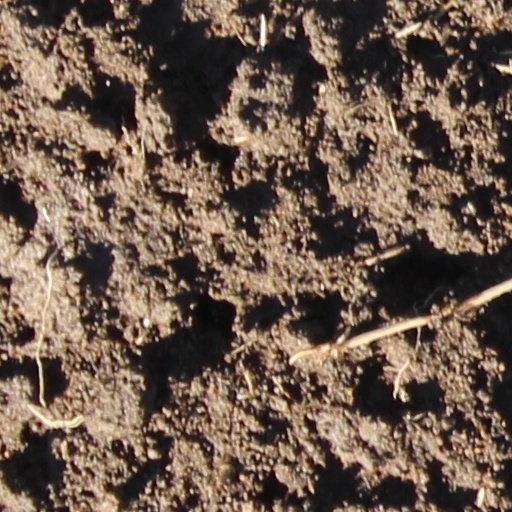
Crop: wheat